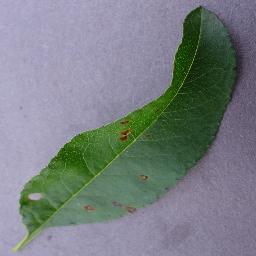
Label: Peach___Bacterial_spot